Secret Zoo

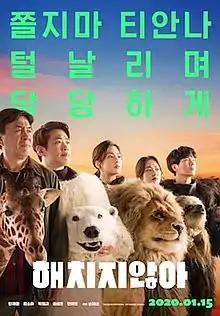
Theatrical poster

Secret Zoo is a 2020 South Korean comedy film directed by Son Jae-gon, starring Ahn Jae-hong, Kang So-ra, Park Yeong-gyu, Kim Sung-oh, and Jeon Yeo-been. Based the webtoon "I Don't Bully You" by Hun, it was released on January 15, 2020, in South Korea and on January 24 in the United States.